Salatiel

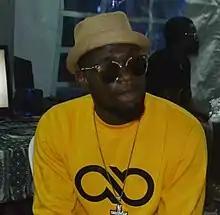

Salatiel Livenja Bessong (born December 26, 1987), better known as Salatiel or "High man general", is a Cameroonian Music executive, and the CEO of Alpha Better Records located in Buea, Cameroon. In 2019, he featured on Beyoncé’s Album on the track "Water".